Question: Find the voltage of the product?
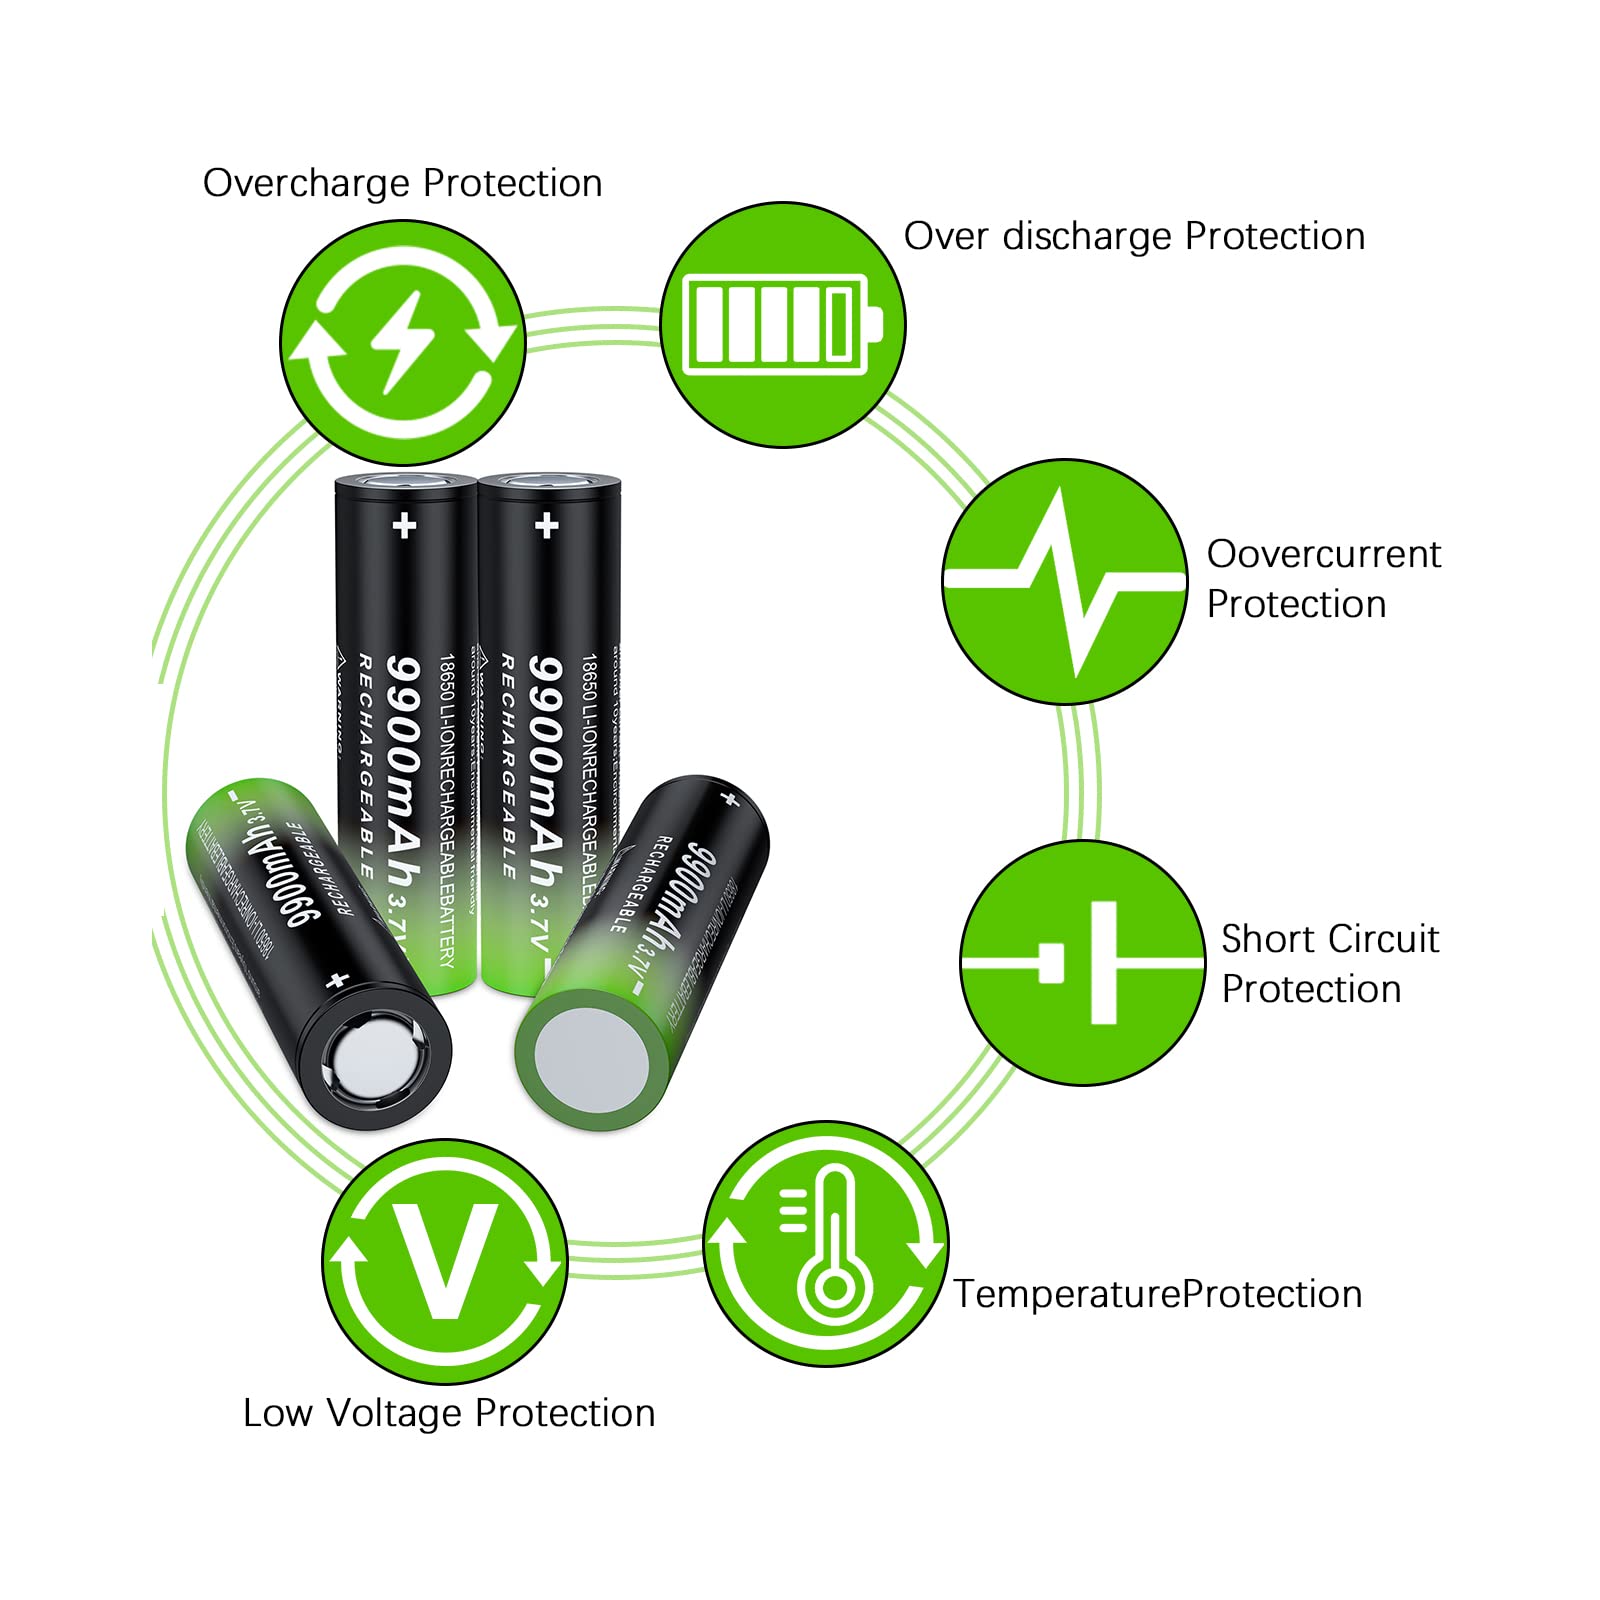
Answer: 3.7 volt